Johan Christian Gebauer

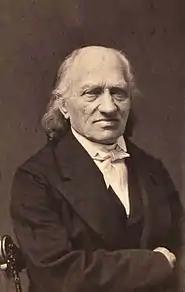
Johan Christian Gebauer (date unknown)

Gebauer was born in Copenhagen, Denmark. His father was the painter, Christian David Gebauer (1777–1831). He lived with his paternal grandmother during his childhood in Christiansfeld where he received a strict and religious upbringing.